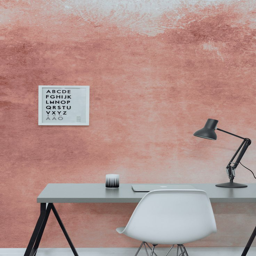
be inspired by the rough and ready look of this artistic wallpaper design .